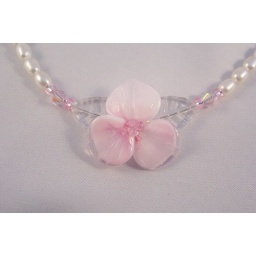
Focal flower bead made by Barbara Svetlick with fresh water pearls, light pink crystals, sterling silver findings